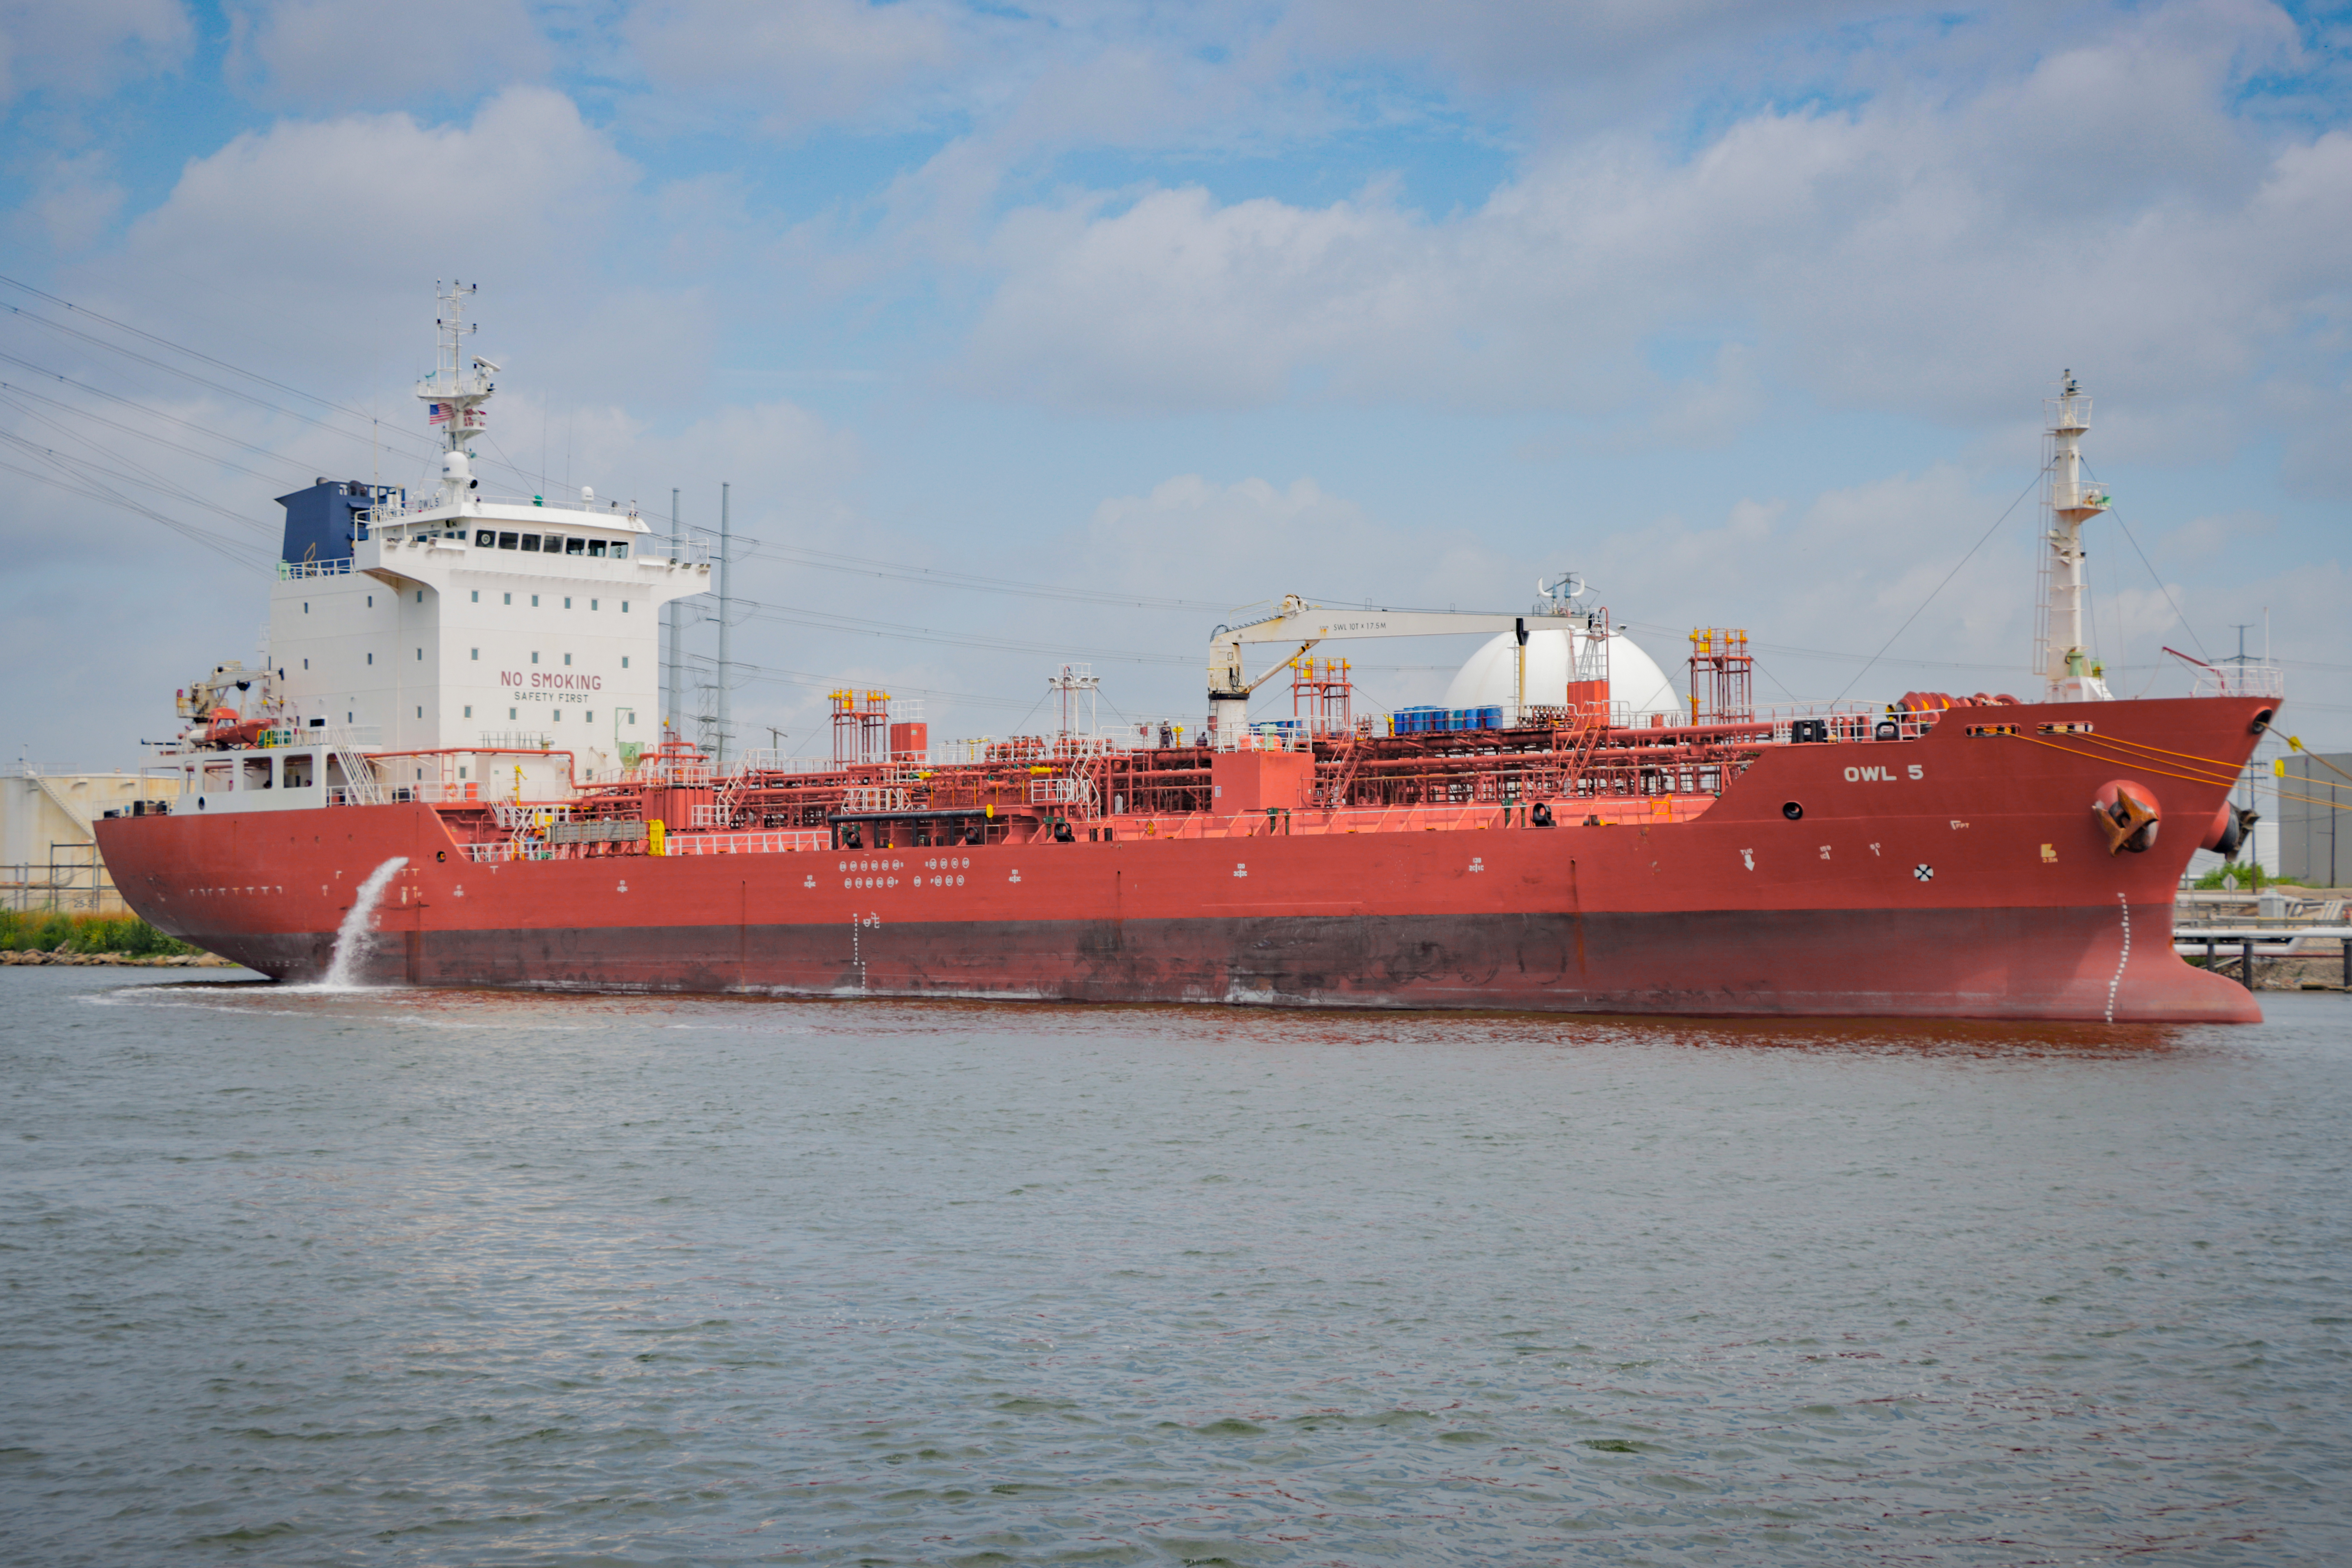
water, sky, clouds, outdoors, boat, industry, tugboat, cloud, vehicle, naval architecture, fluid, oil tanker, tank ship, ship, panamax, lake, bulk carrier, watercraft, cargo ship, ore bulk oil carrier, water transportation, channel, Shuttle tanker, chemical tanker, port, freight transport, cargo, container ship, diving support vessel, Aframax, plant